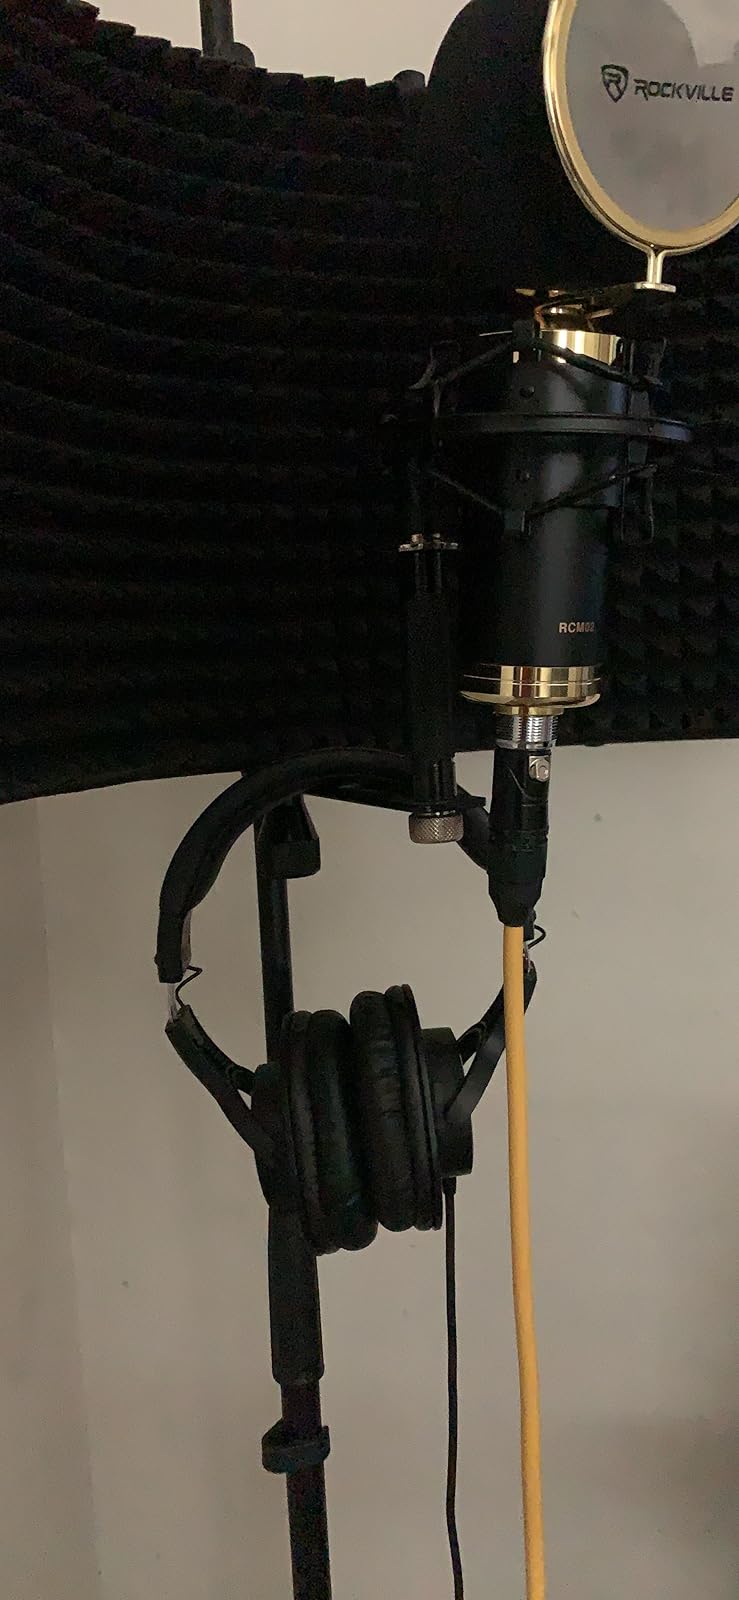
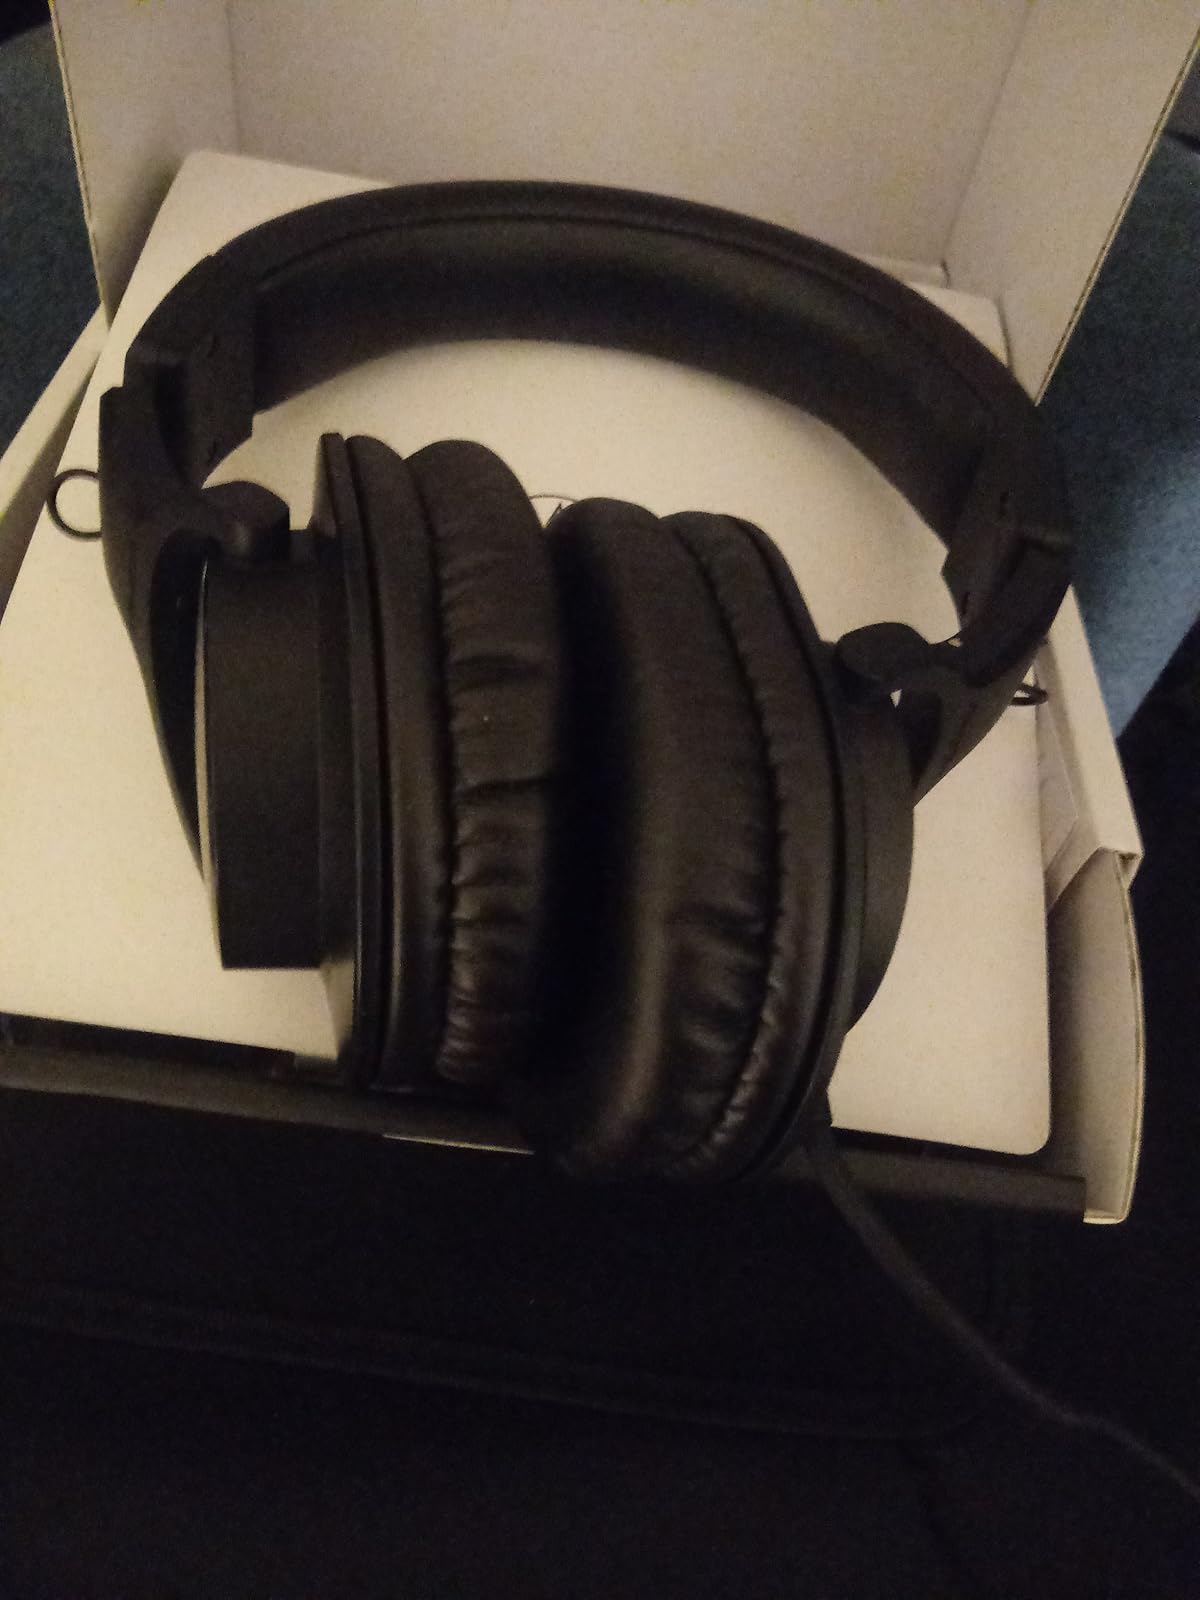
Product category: headphones
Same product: yes